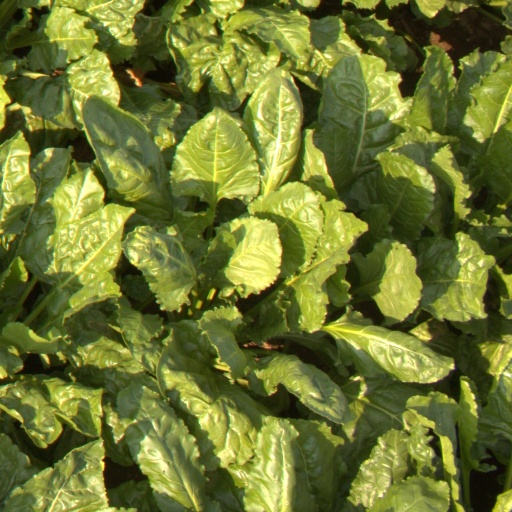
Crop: sugar beet